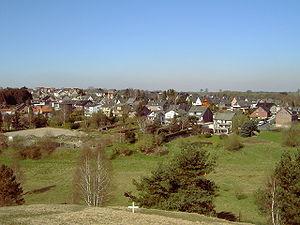
Breinigerberg est un village d'environ 971 habitants dans l'arrondissement Kreis Aachen en Rhénanie-du-Nord-Westphalie en Allemagne.